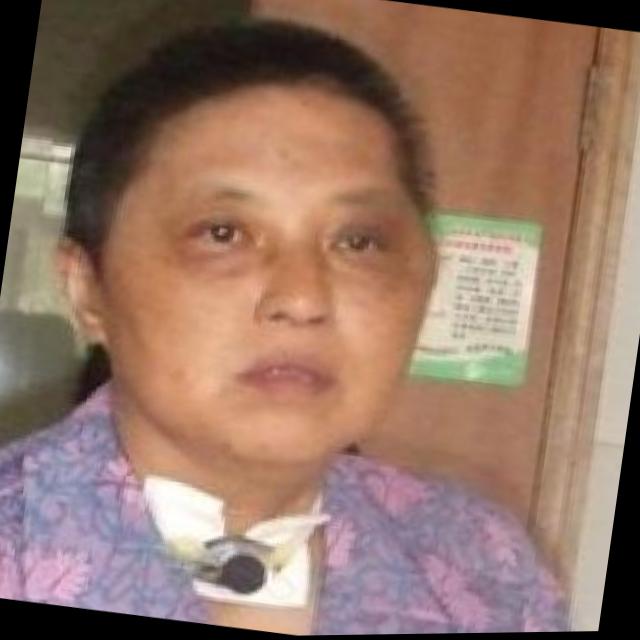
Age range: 45-64